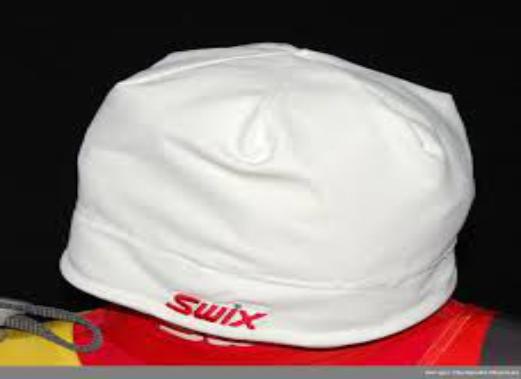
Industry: Sports